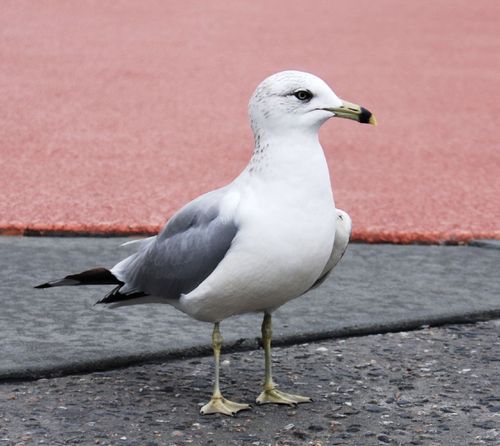
a medium sized bird has a white belly, breast and head while its wings are grey.
this is a white bird with a grey wing and yellow webbed feet.
the bird has a black eyering and a long curved bill.
medium to large white grey and black bird with long tarsus and webbed feet
this bird has a white body, gray wing feathers, black tail feathers, yellow webbed feet, a long yellow bill with a black ban around the tip and small yellow eyes.
a white bodied bird with gray wings and spots of grey along a white crown.
this sea bird is white with grey wings and black points along with a yellow beak and feet.
a bird that appears to be a seagull, with a mostly white body and black and grey wings.
this bird has a black ring around its beak and long legs.
this bird is white and gray in color, and has a yellow beak.
Species: Ring Billed Gull